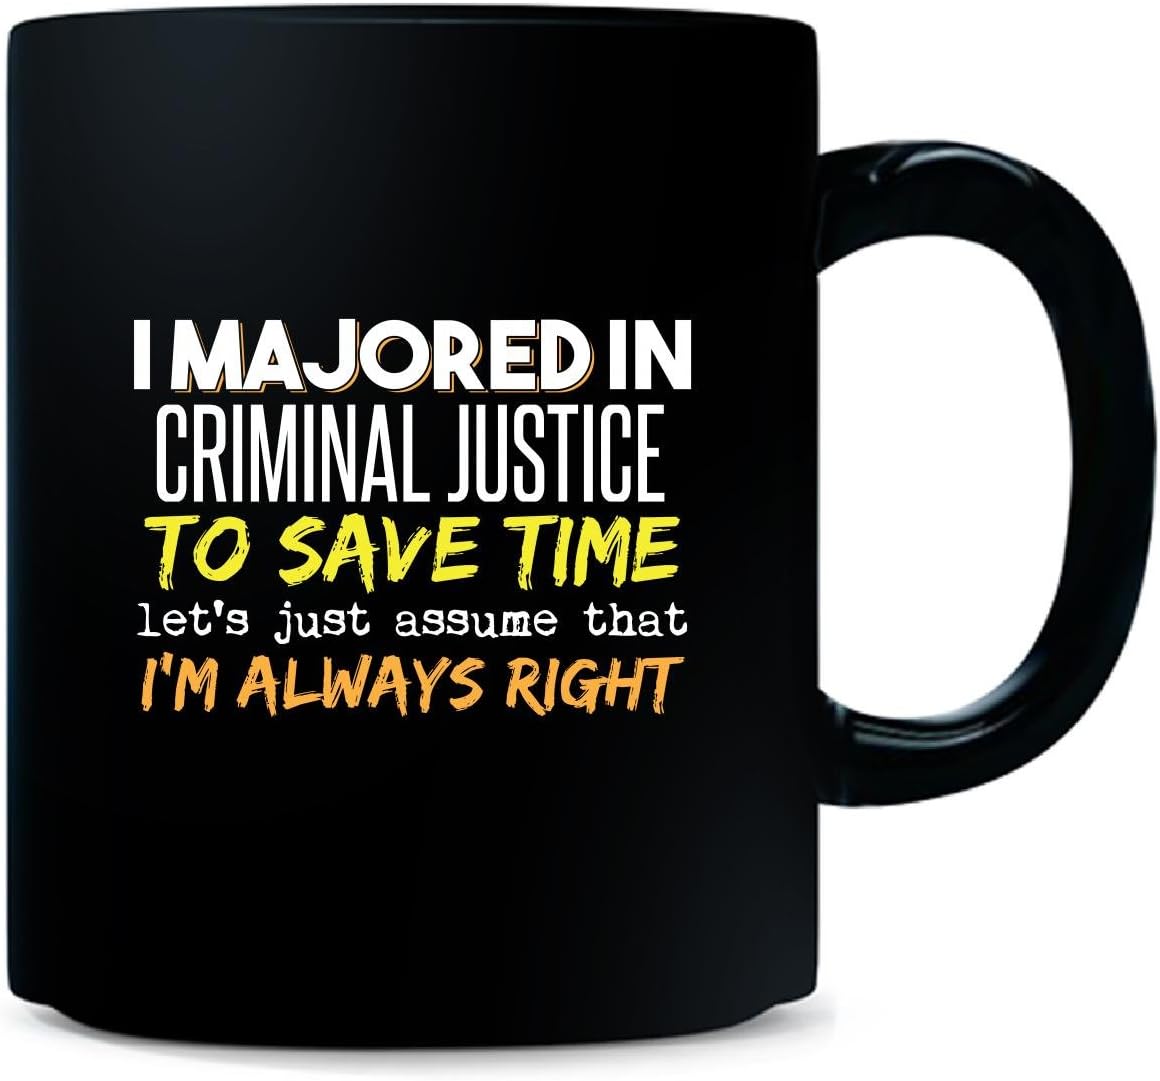
Majored In Criminal Justice School Grad Major Graduation Gift - Mug
Category: Amazon Home
Majored In Criminal Justice School Grad Major Graduation Gift - MugEnjoy your Hot or cold beverages! Microwave and Top-Rack Dishwasher Safe! Carefully packed to ensure the ceramic coffee mug arrives safe and sound.Premium full color tea cup is printed on professional printing equipment so that design doesn't fade over time.Makes a funny or cute birthday present, a great Christmas gift exchange idea, perfect for holiday party and gatherings.Gives your family and friends something to laugh, giggle and appreciate, while putting a bright smile on their faces.
Features: Majored In Criminal Justice School Grad Major Graduation Gift - Mug | Enjoy your Hot or cold beverages! Microwave and Top-Rack Dishwasher Safe! Carefully packed to ensure the ceramic coffee mug arrives safe and sound. | Premium full color tea cup is printed on professional printing equipment so that design doesn't fade over time. | Makes a funny or cute birthday present, a great Christmas gift exchange idea, perfect for holiday party and gatherings. | Gives your family and friends something to laugh, giggle and appreciate, while putting a bright smile on their faces.